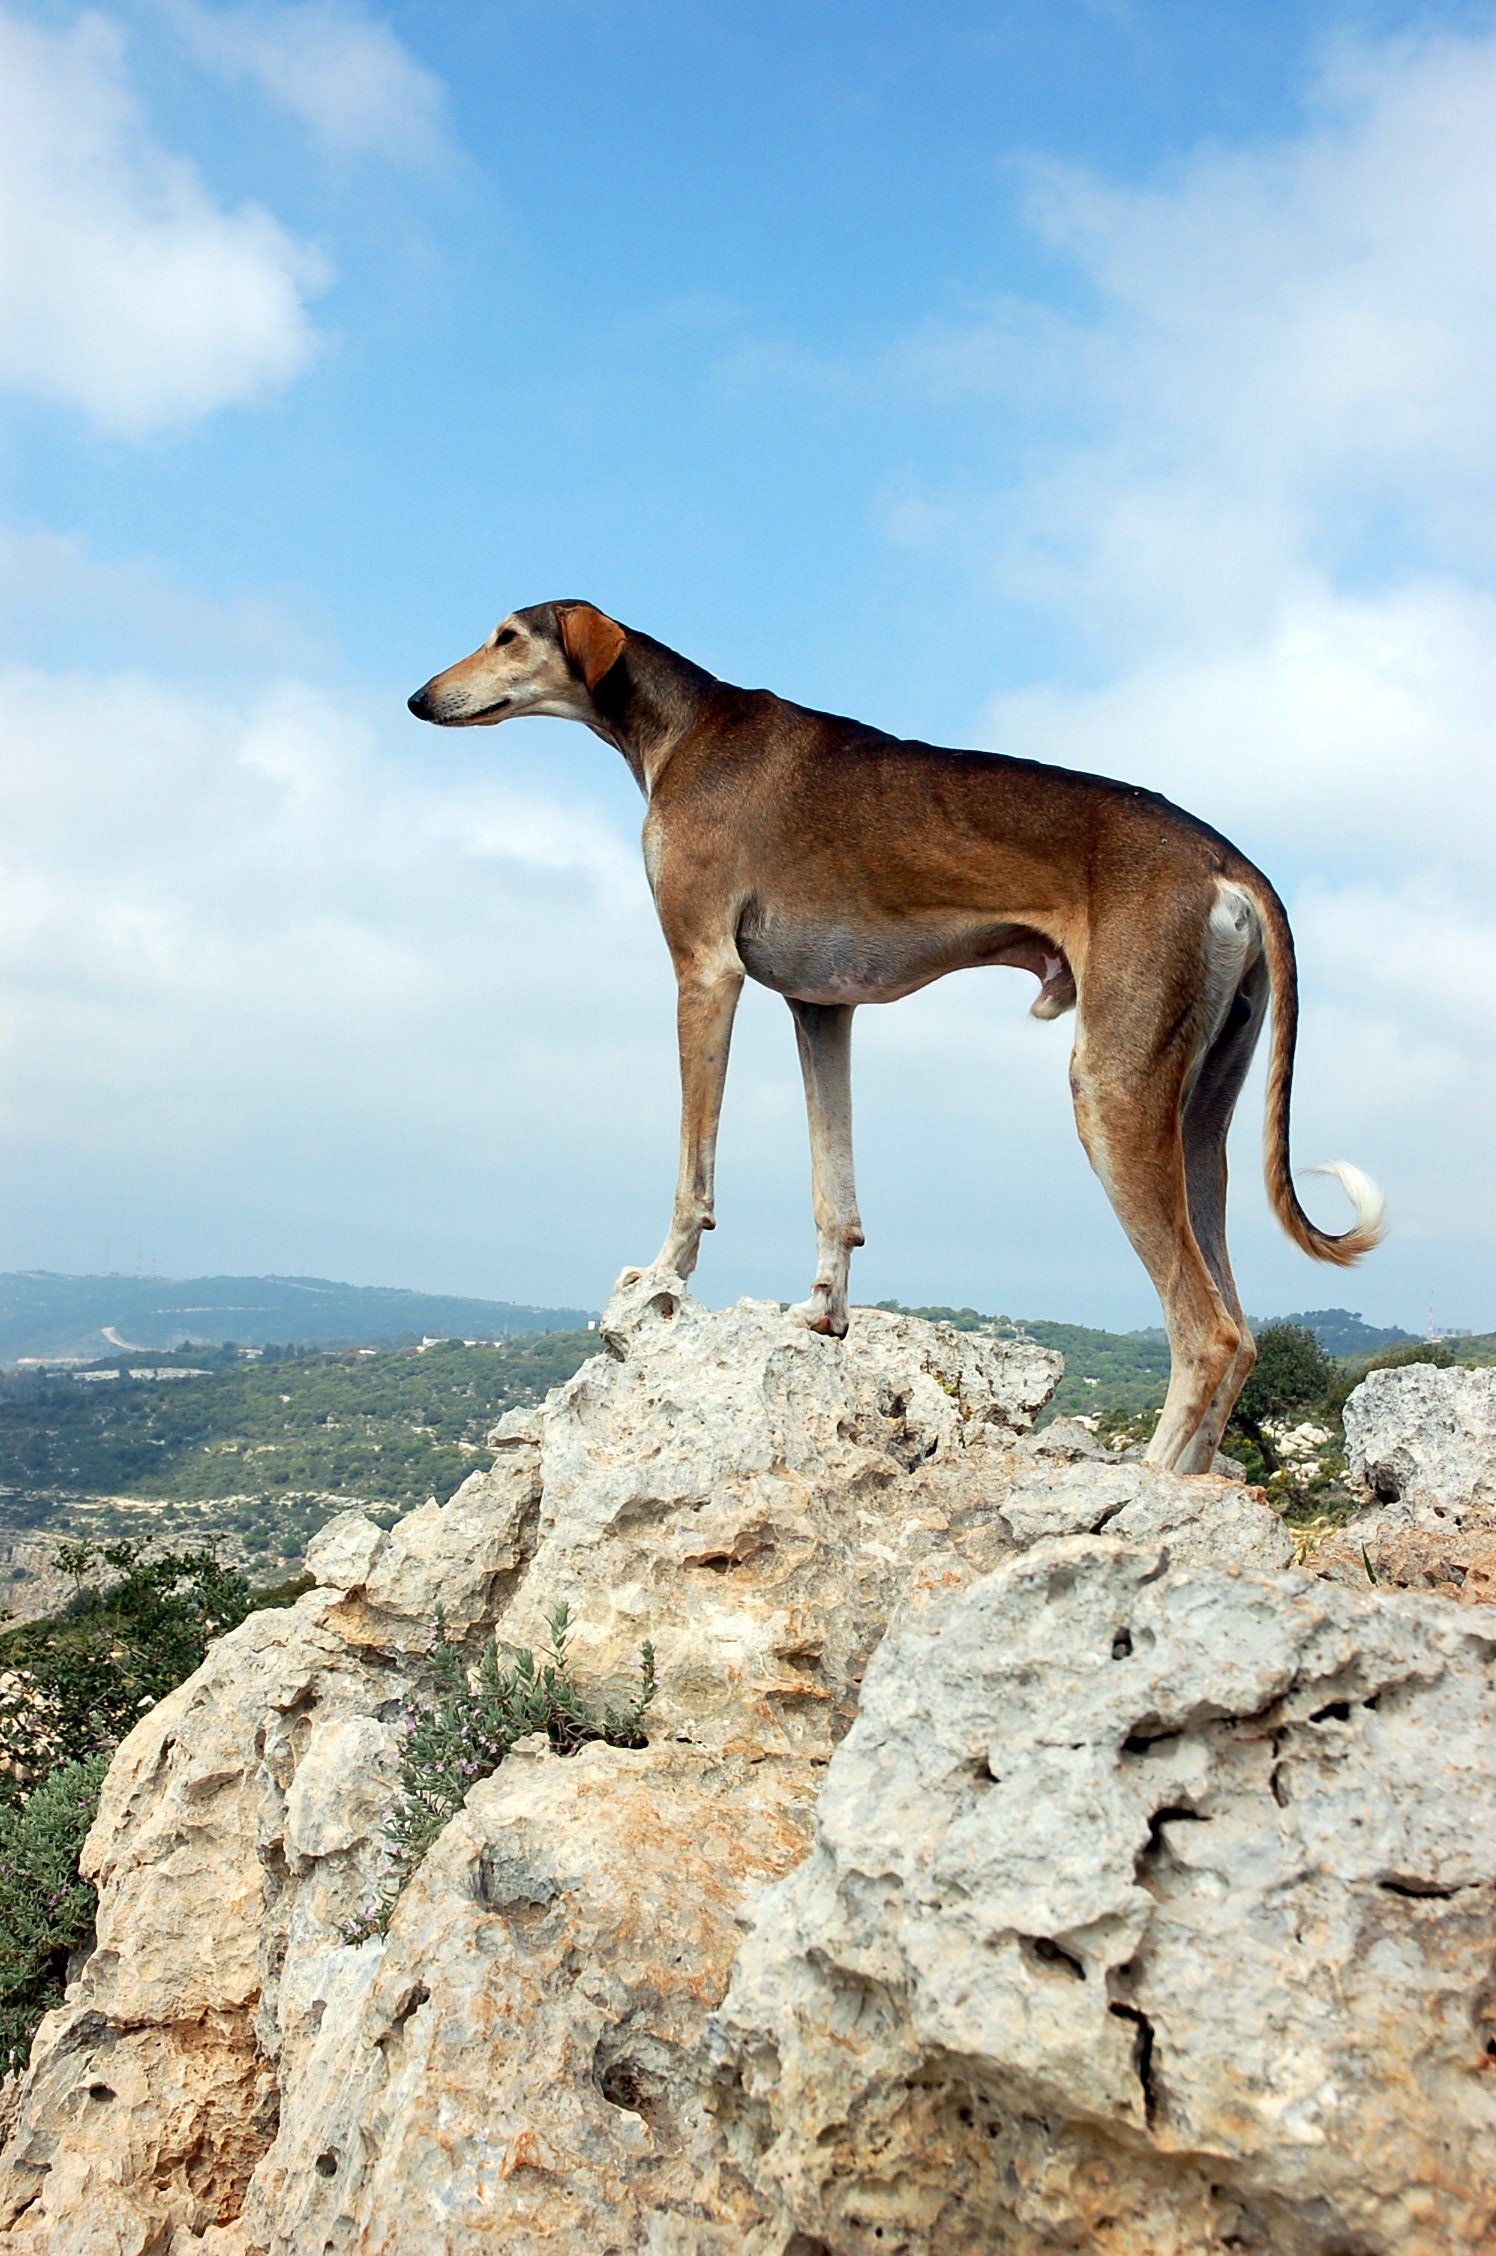
view, dog, animal, mammal, silence, fauna, hound, rocks, outdoors, clouds, lovely, sports, mountains, animals, vertebrate, beauty in nature, worth, on the mountain, saluki, dog like mammal, animal sports, dog sports, sighthound, galgo espa ol, sloughi